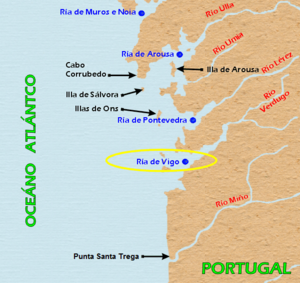
La rivière Oitavén qui coule dans la province de Pontevedra, en Galice est un affluent gauche du Verdugo.
Le Verdugo est un fleuve de Galice, en Espagne, dans la province de Pontevedra, qui se jette dans la ría de Vigo. Il fait 47 km de longueur.